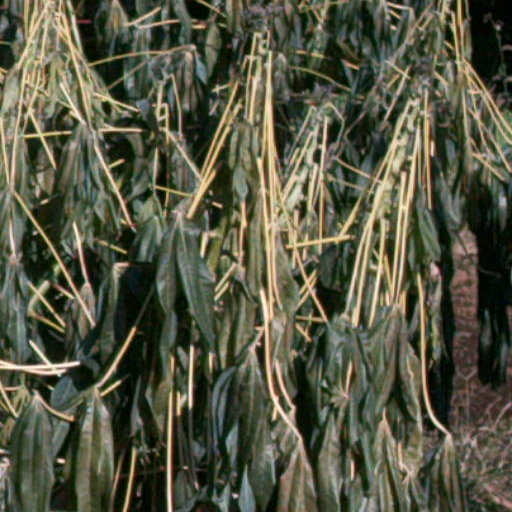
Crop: cassava